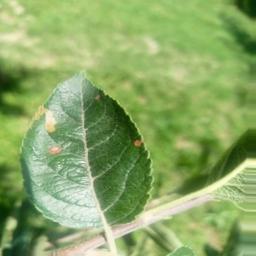
Label: Alternaria